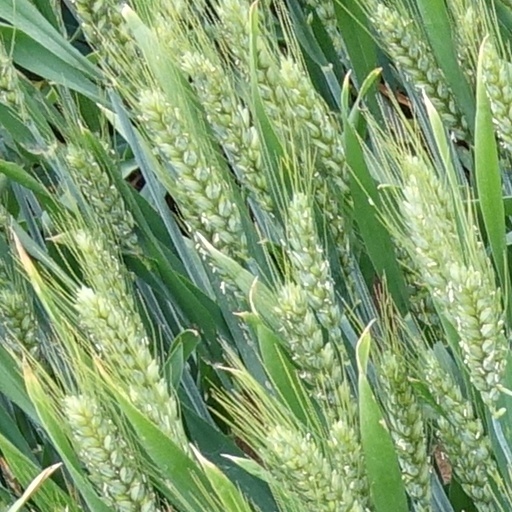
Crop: wheat